Bill Stirling (cricketer)

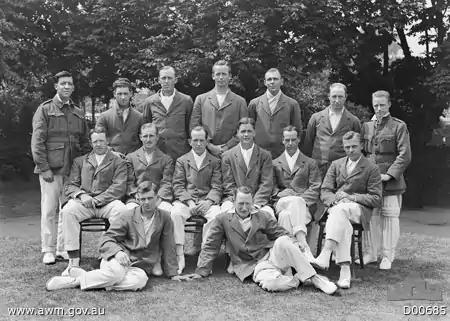
The Australian Imperial Force Touring XI photographed at Lord's Cricket Ground in June 1919. Bill Stirling is on the right at the front.

William Stuart Stirling (19 March 1891 – 18 July 1971) was an Australian cricketer active from 1908 to 1921 who played for South Australia and the Australian Imperial Force Touring XI. He was born in Jamestown, South Australia and died in Adelaide. He appeared in 47 first-class matches as a right-handed batsman who bowled left arm medium pace. He scored 931 runs with a highest score of 62 and took 61 wickets with a best performance of five for 26.